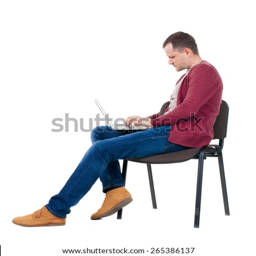
side view of a man sitting on a chair to study with a laptop .